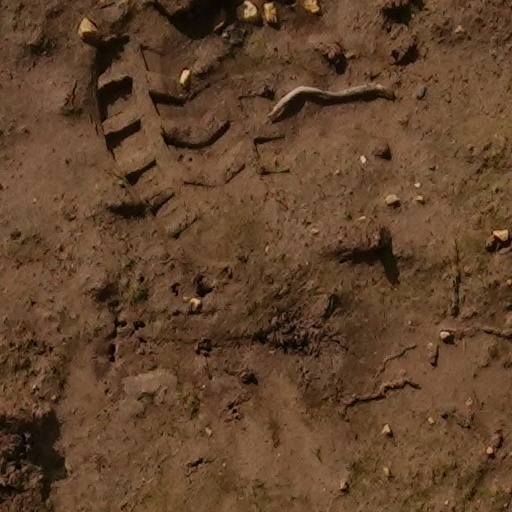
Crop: wheat